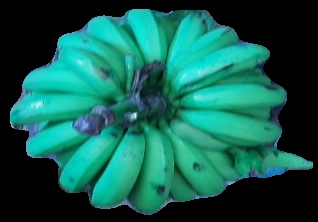
Variety: pachbale
Grade: grade2